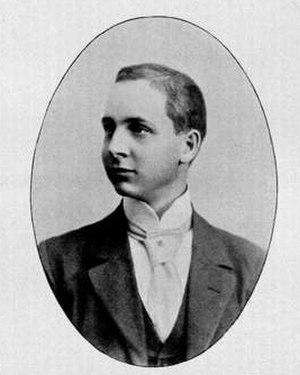
Clovis de Hesse-Philippsthal-Barchfeld, né le 30 juillet 1876 à Burgsteinfurt, décédé le 17 novembre 1954 à Bad Hersfeld.